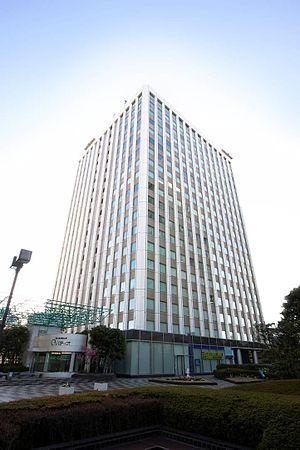
NSK est une entreprise japonaise spécialisée dans les roulements à billes.